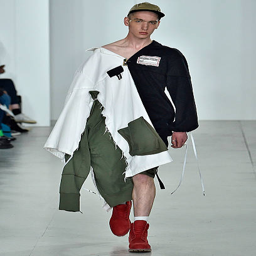
a model walks the runway at the person show during the ss17 .